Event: Nepal Earthquake
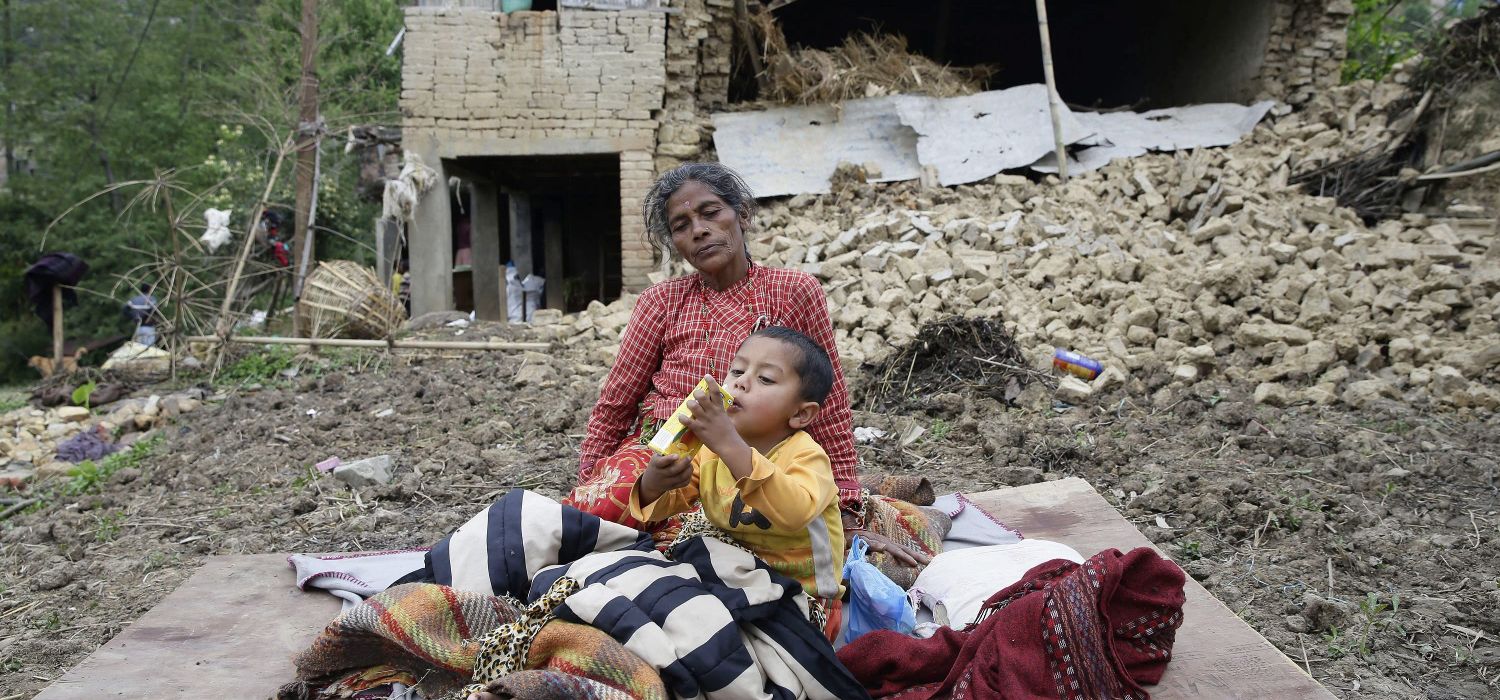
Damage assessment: damage